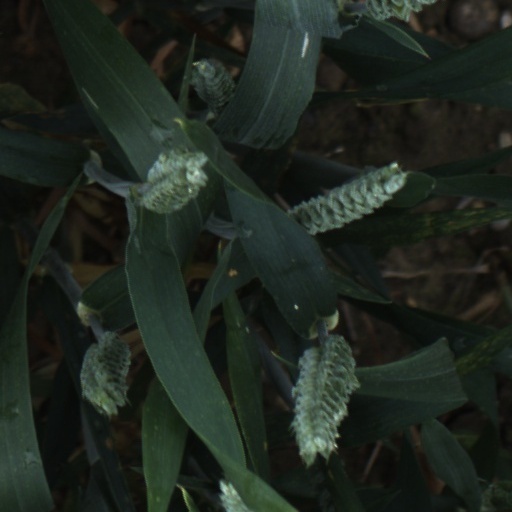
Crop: wheat